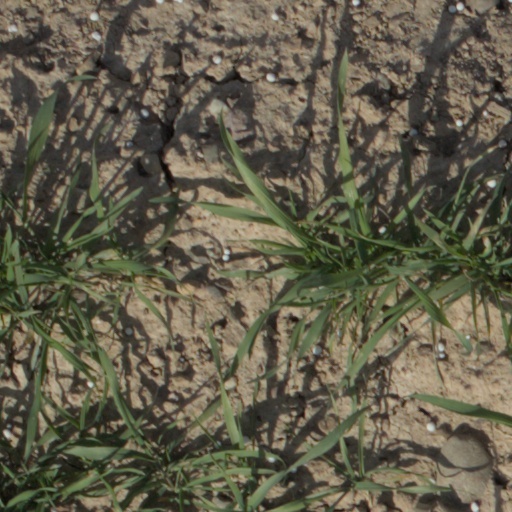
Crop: wheat